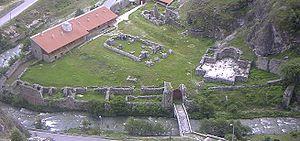
Cet article recense les monuments culturels du district de Prizren en Serbie et au Kosovo.
Jabllanicë en albanais et Jablanica en serbe latin est un village du Kosovo situé dans la commune/municipalité de Prizren et dans le district de Prizren/Prizren. Selon le recensement kosovar de 2011, elle compte 351 habitants.
Le monastère des Saints-Archanges est un monastère orthodoxe serbe situé au Kosovo, à proximité de la ville de Prizren/Prizren. Il dépend de l'éparchie de Ras-Prizren et figure sur la liste des monuments culturels d'importance exceptionnelle de la République de Serbie.